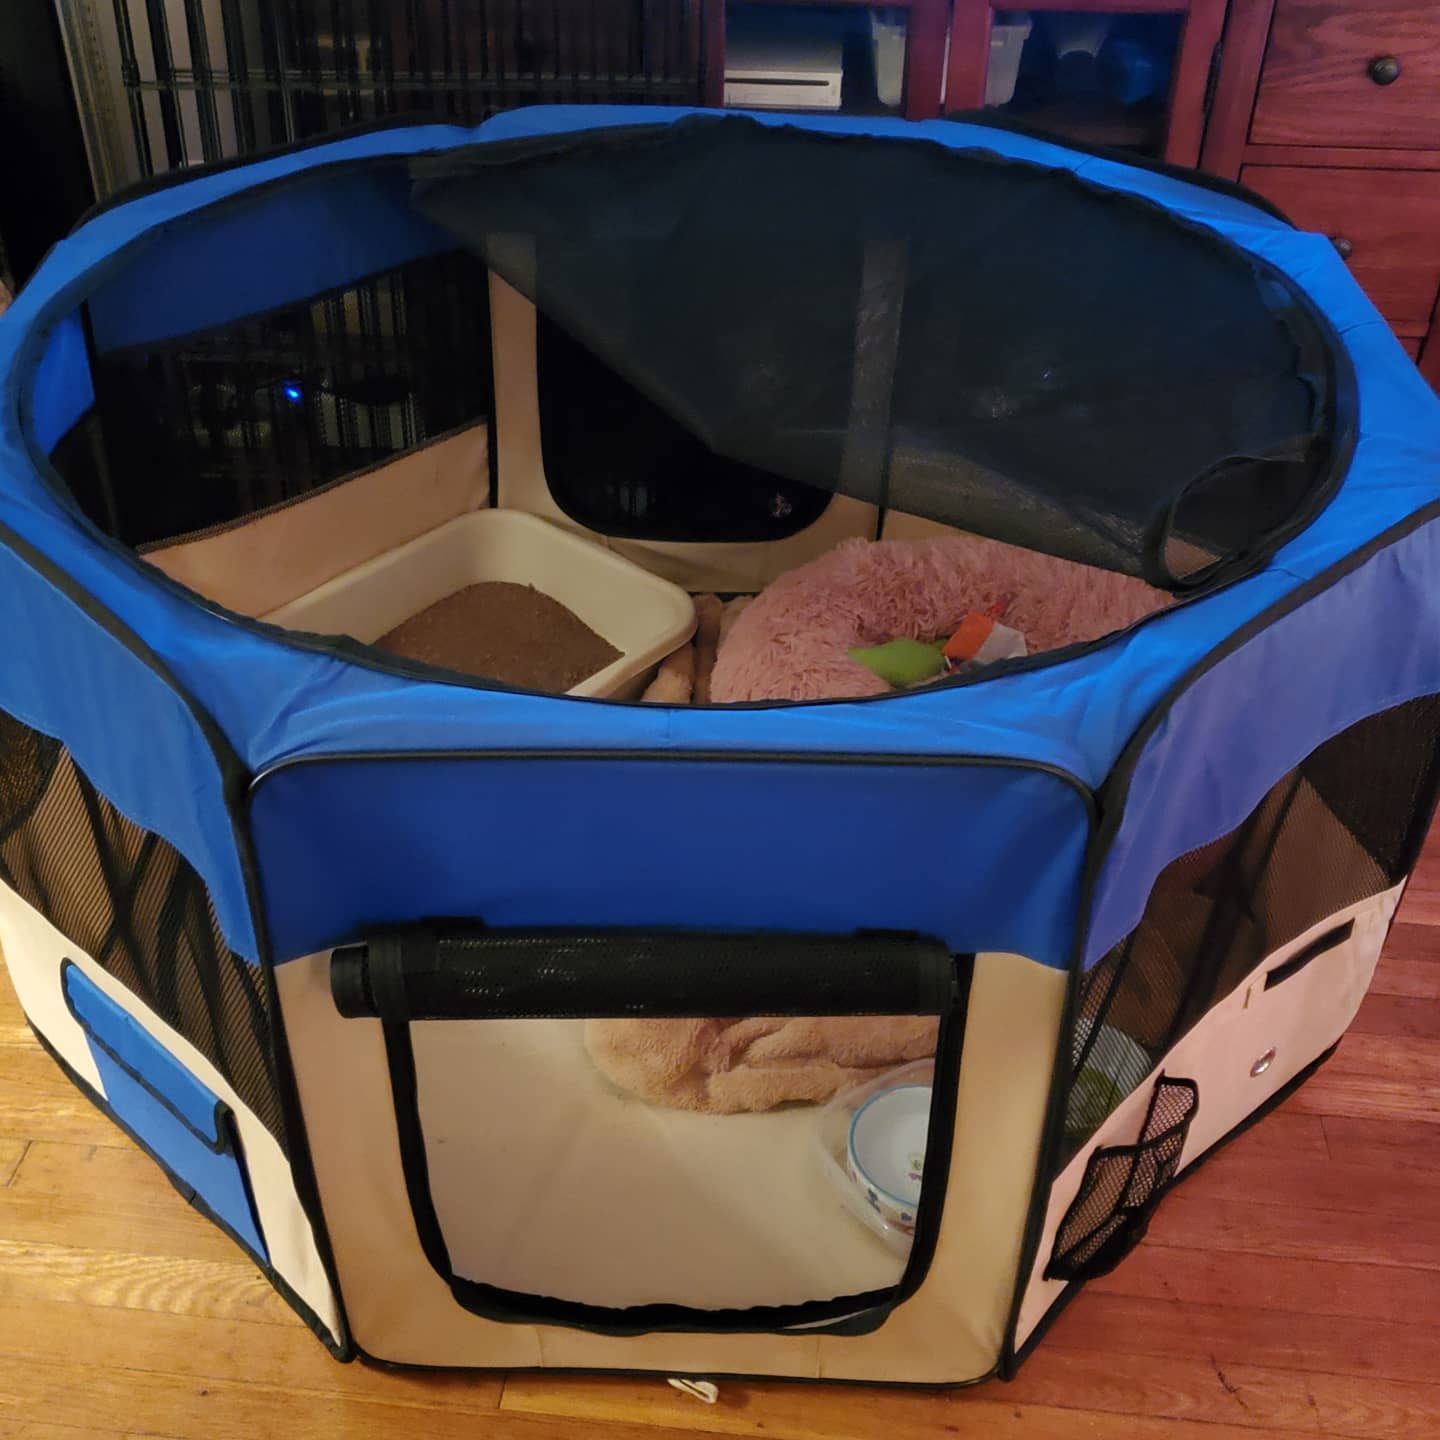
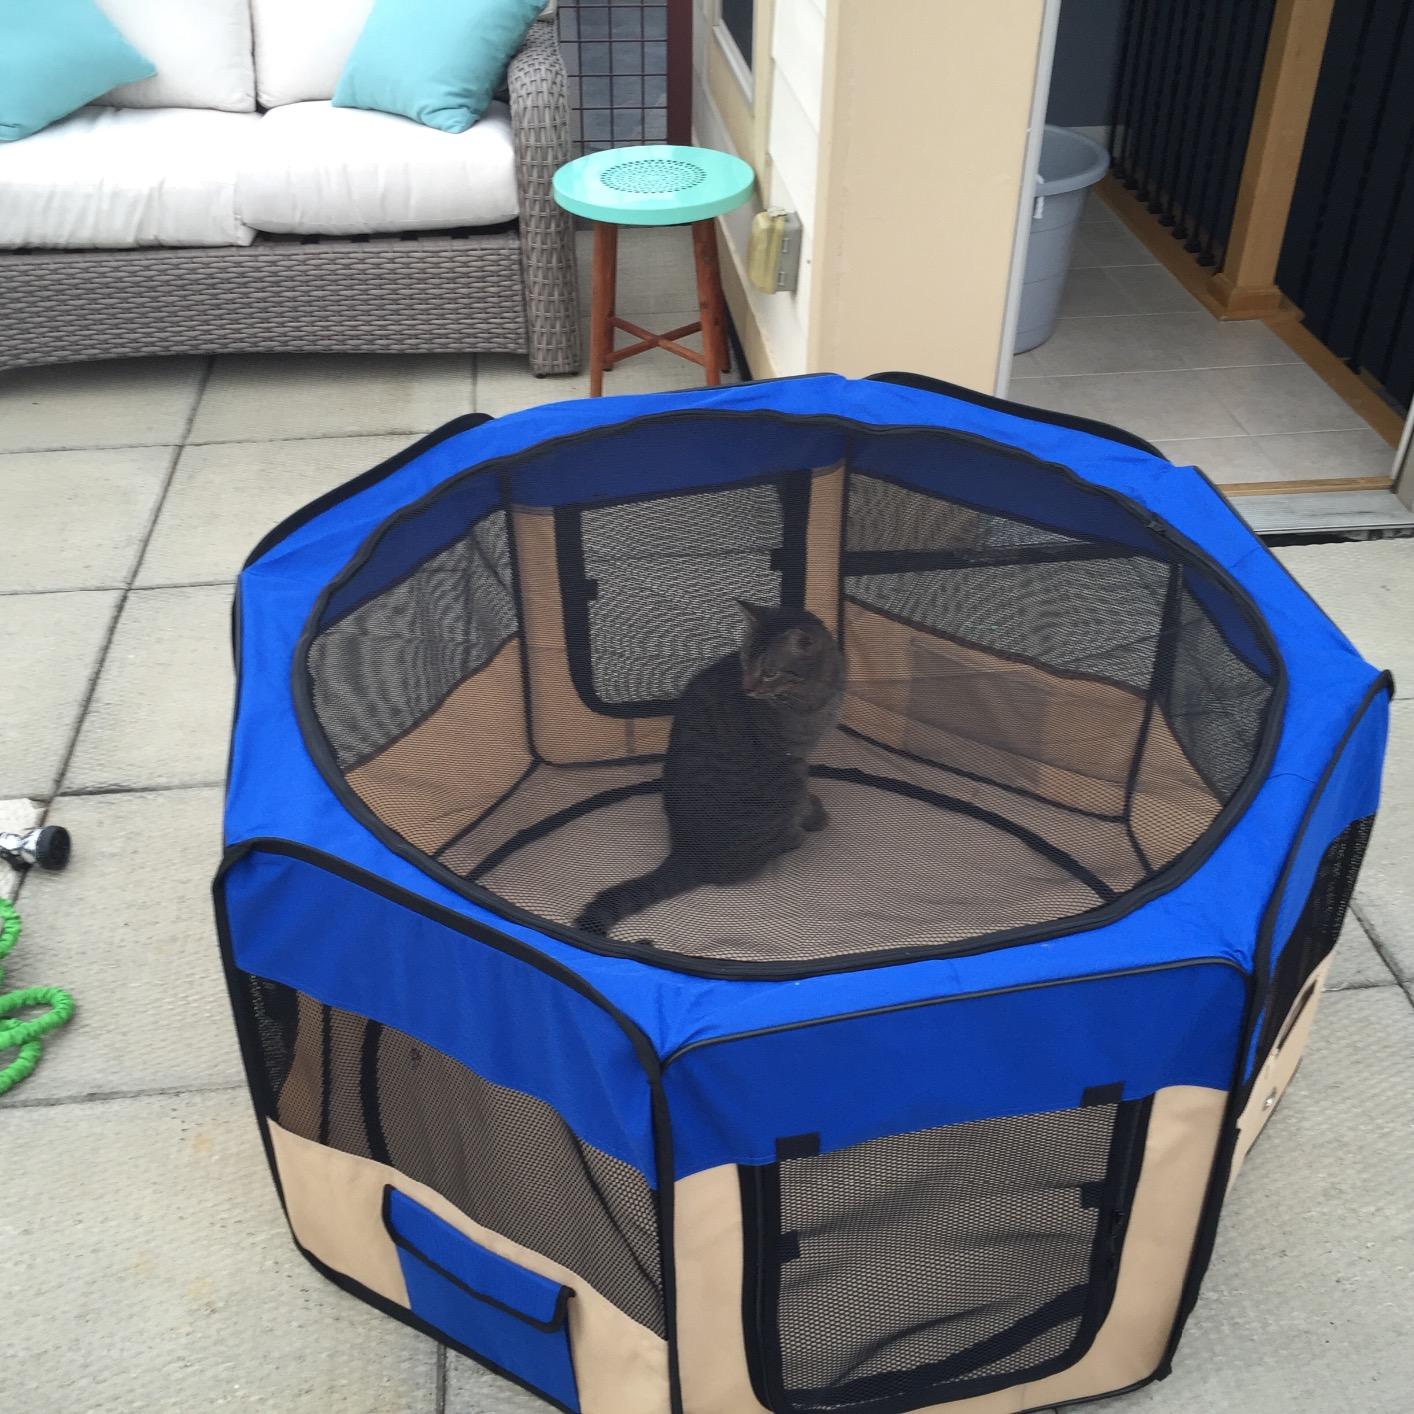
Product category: items_kennel
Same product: yes